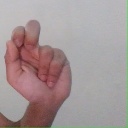
अक्षर: ढ